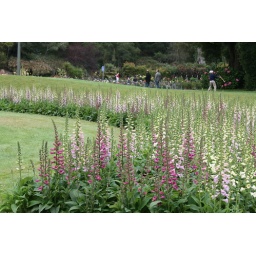
flower gardens in golden gate park